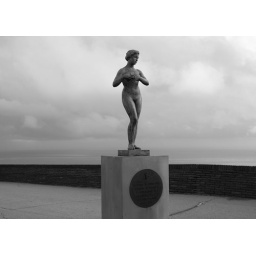
There is this female sculpture at the top of Montjuic mountain in Barcelona.